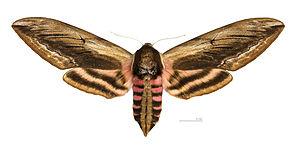
Les sphingidés ou Sphinx sont une famille de lépidoptères appartenant à la super-famille des Bombycoidea.
Le sphinx du troène, Sphinx ligustri, est une espèce de lépidoptères appartenant à la famille des Sphingidae, à la sous-famille des Sphinginae, à la tribu des Sphingini et au genre Sphinx.
Le genre Sphinx regroupe des lépidoptères de la famille des Sphingidae, de la sous-famille des Sphinginae et de la tribu des Sphingini.